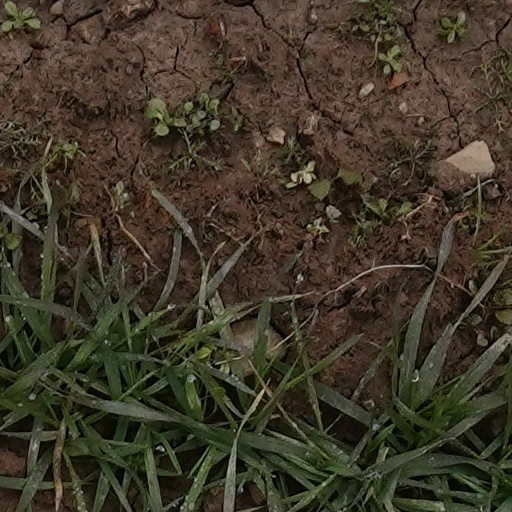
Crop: wheat